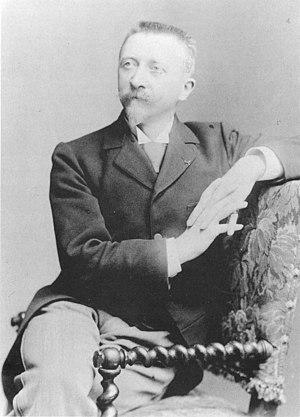
Édouard-Jean Niermans, né le 30 mai 1859 à Enschede et mort le 19 octobre 1928 à Montlaur, Aude, Eduard Johan Niermans en néerlandais, est un célèbre architecte néerlandais de la Belle Époque, naturalisé Français en 1895.